Black Diamond: The Story of the Negro Baseball Leagues

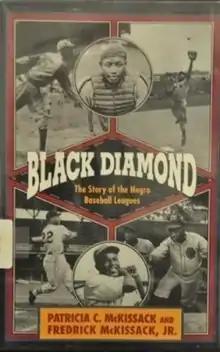

Black Diamond: The Story of the Negro Baseball Leagues is a 1994 book by Patricia McKissack and Fredrick McKissack, Jr. It tells the history African-American and Latin American involvement with baseball in the United States.